Calculation of Zakāt

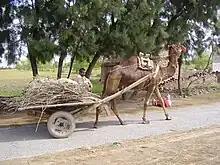
Camel used as a draft animal

According to al-Qardawi, the grains and fruits mentioned in the hadith on zakah are limited to wheat, rye, date and raisins. However, the majority of scholars prescribed zakah on different kinds of grains and fruits by analogy to those grains and fruits mentioned by Muhammad instead of restricting zakah to the items stated in the hadith. ... By the same token, we apply the analogy to silk, milk and other animal products because they are similar to honey, which is mentioned in the Traditions. ... It is reported that 'Umar used an analogy with respect to zakah when he ordered zakah on horses after he realized that they had become high in value, saying, "Should we only take one sheep out of every forty sheep and leave horses with nothing?" 'Umar was followed in that respect by Abu Hanifah13.